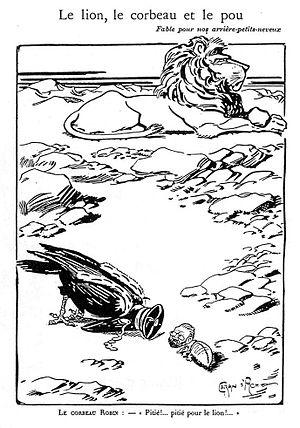
Caricature antidreyfusarde représentant Emile Zola après la publication de J'Accuse...!
« J’accuse… ! » est le titre d'un article rédigé par Émile Zola au cours de l'affaire Dreyfus et publié dans le journal L'Aurore du 13 janvier 1898, n° 87, sous la forme d'une lettre ouverte au président de la République française, Félix Faure.